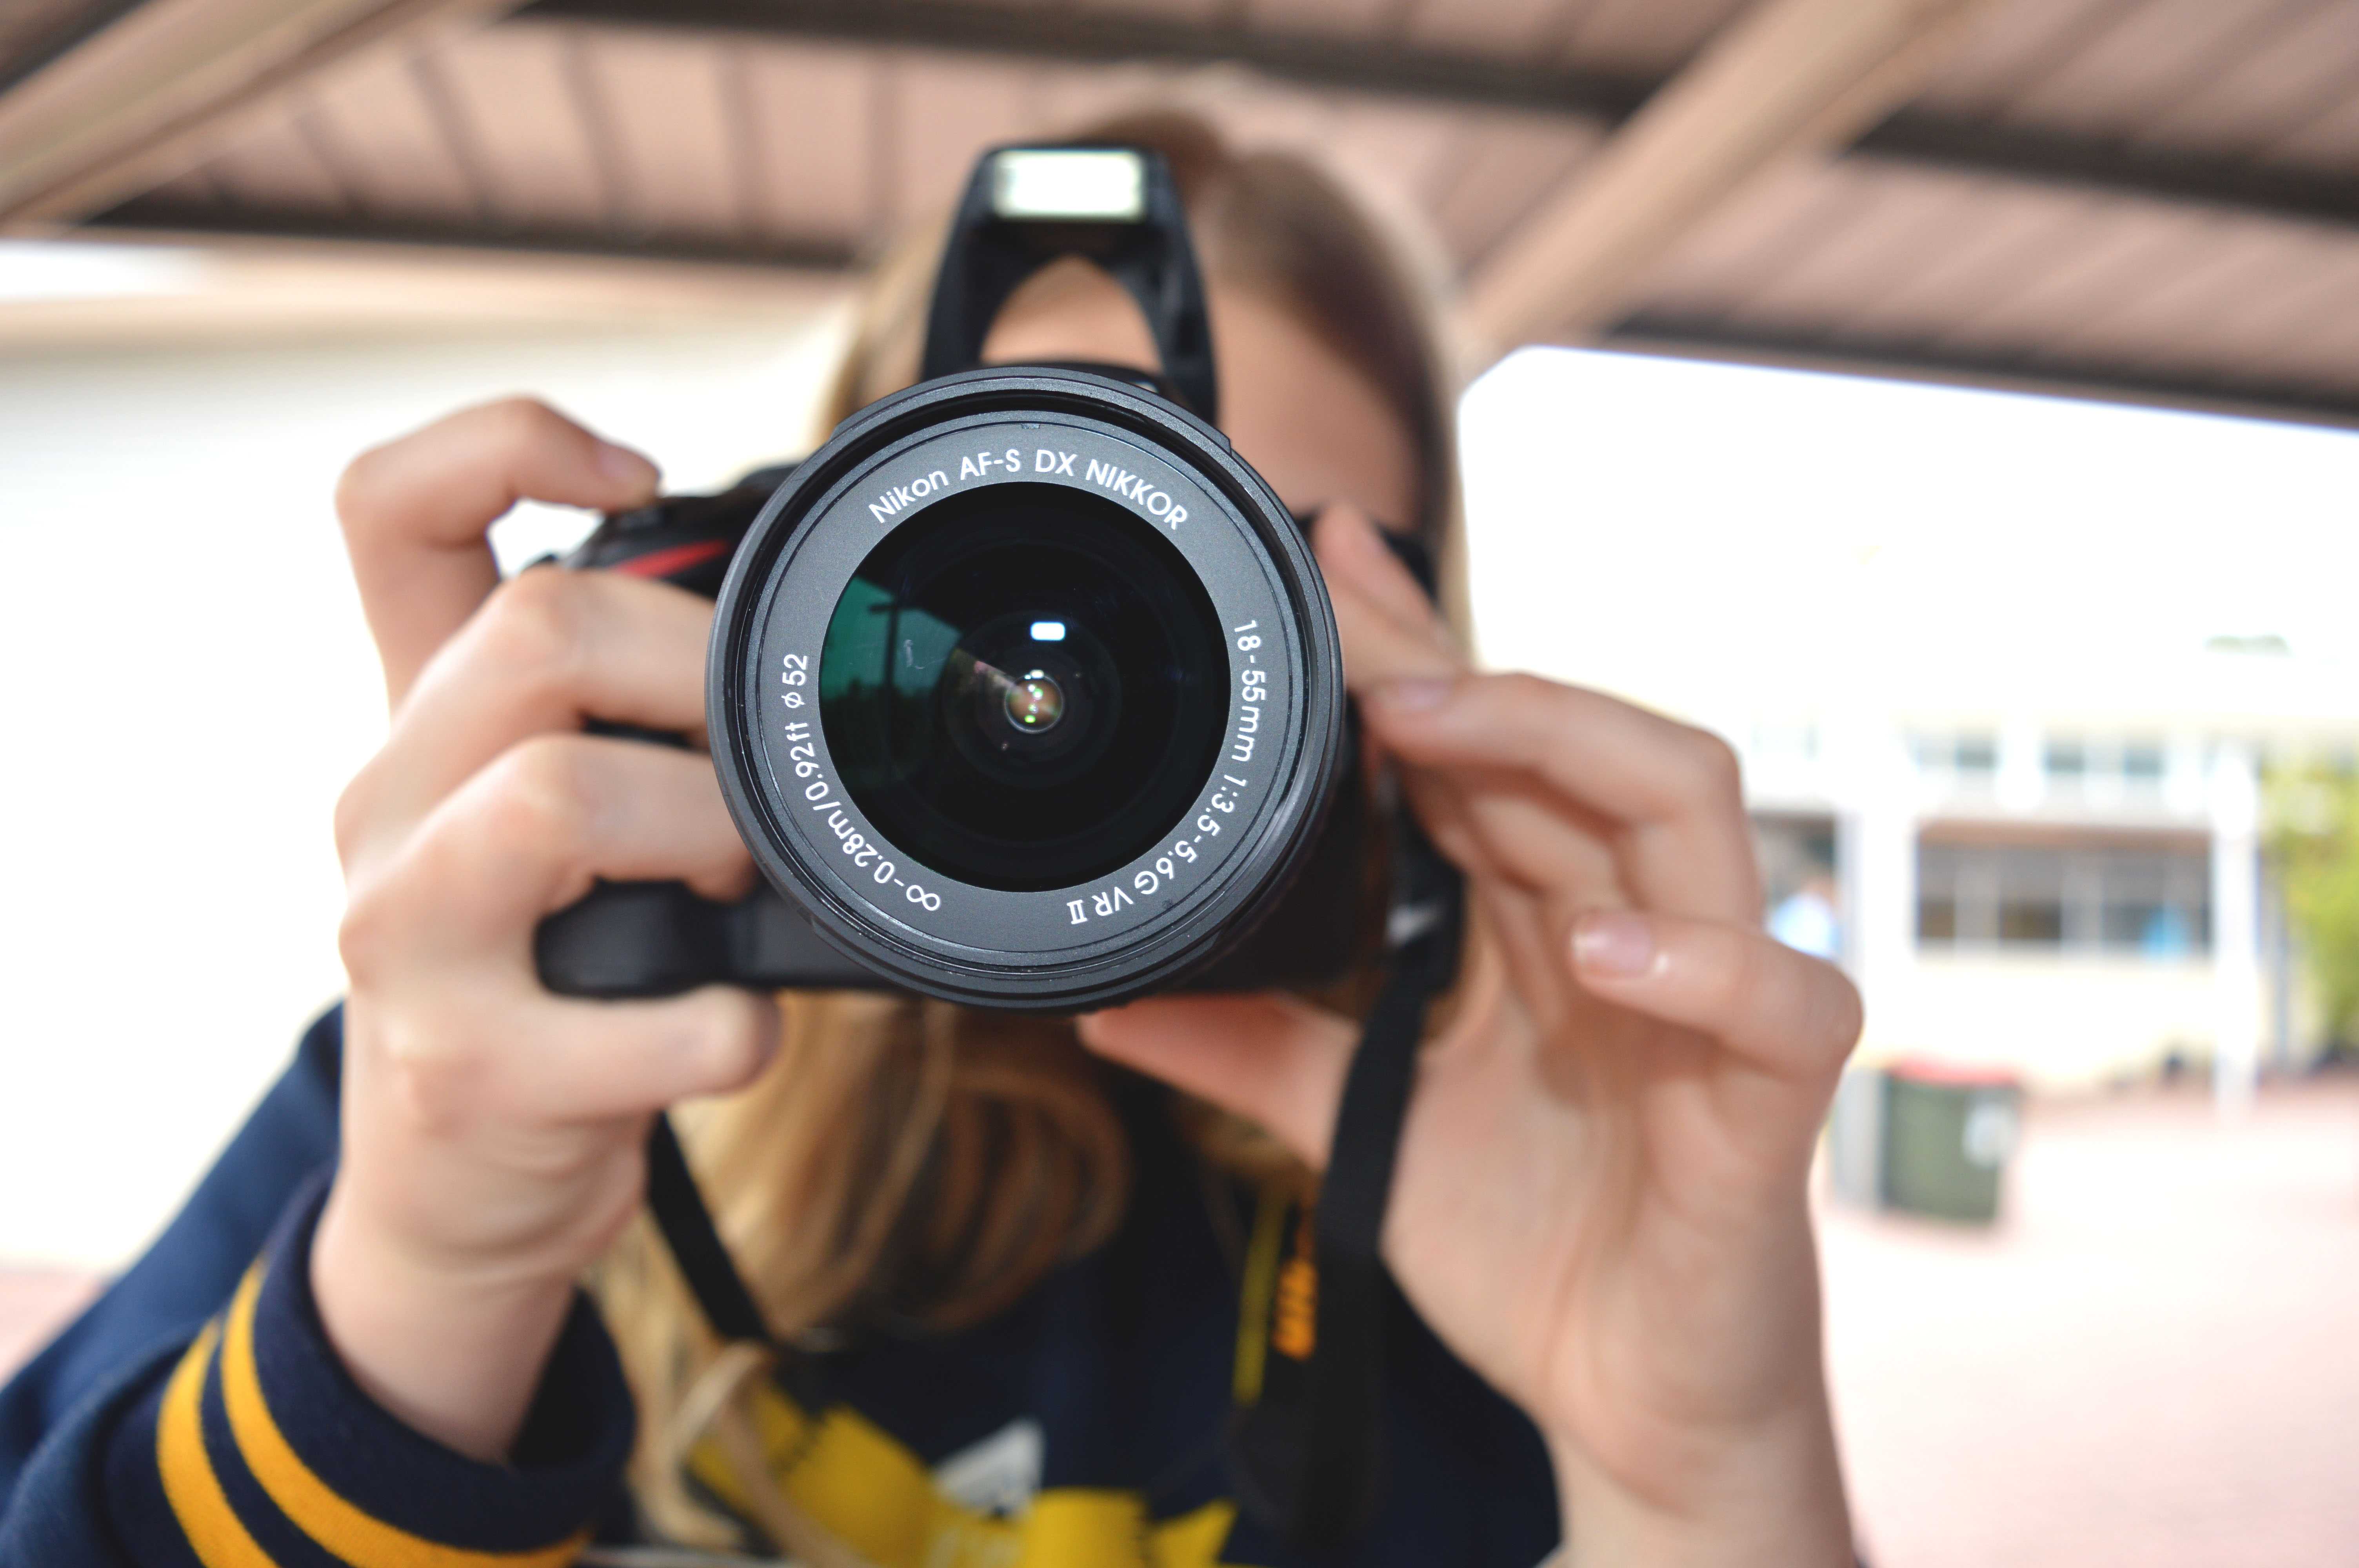
hand, person, camera, photography, photographer, photographic equipment, reflex camera, traveller, digital slr, single lens reflex camera, cameras optics, camera operator